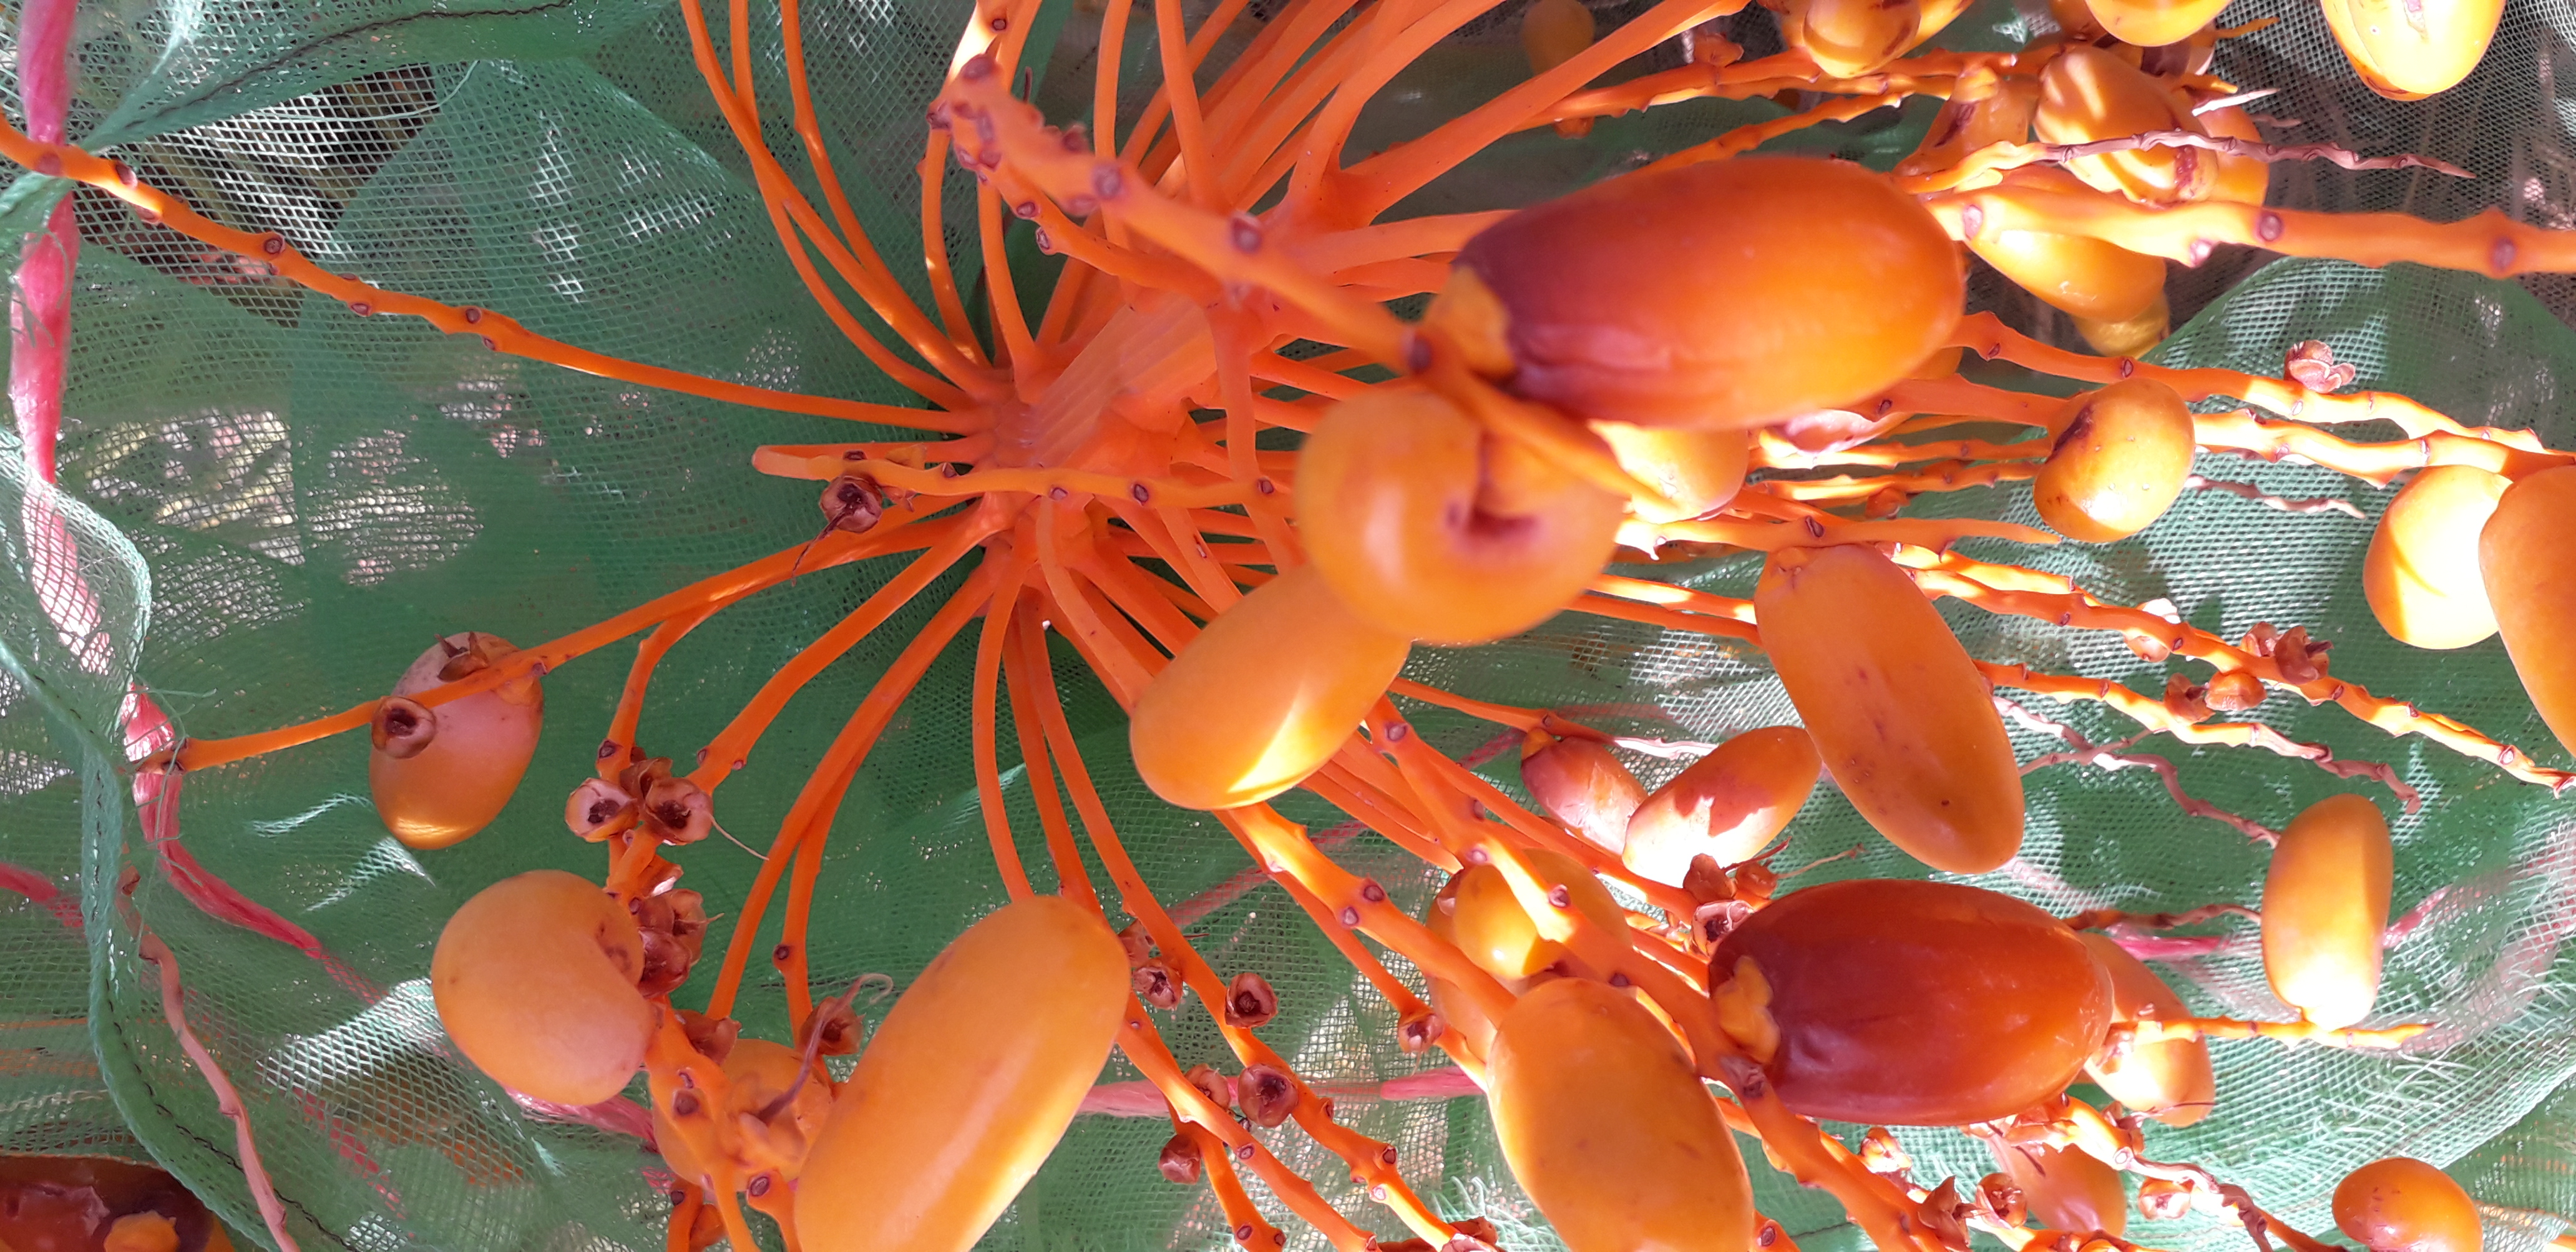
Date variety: kholt